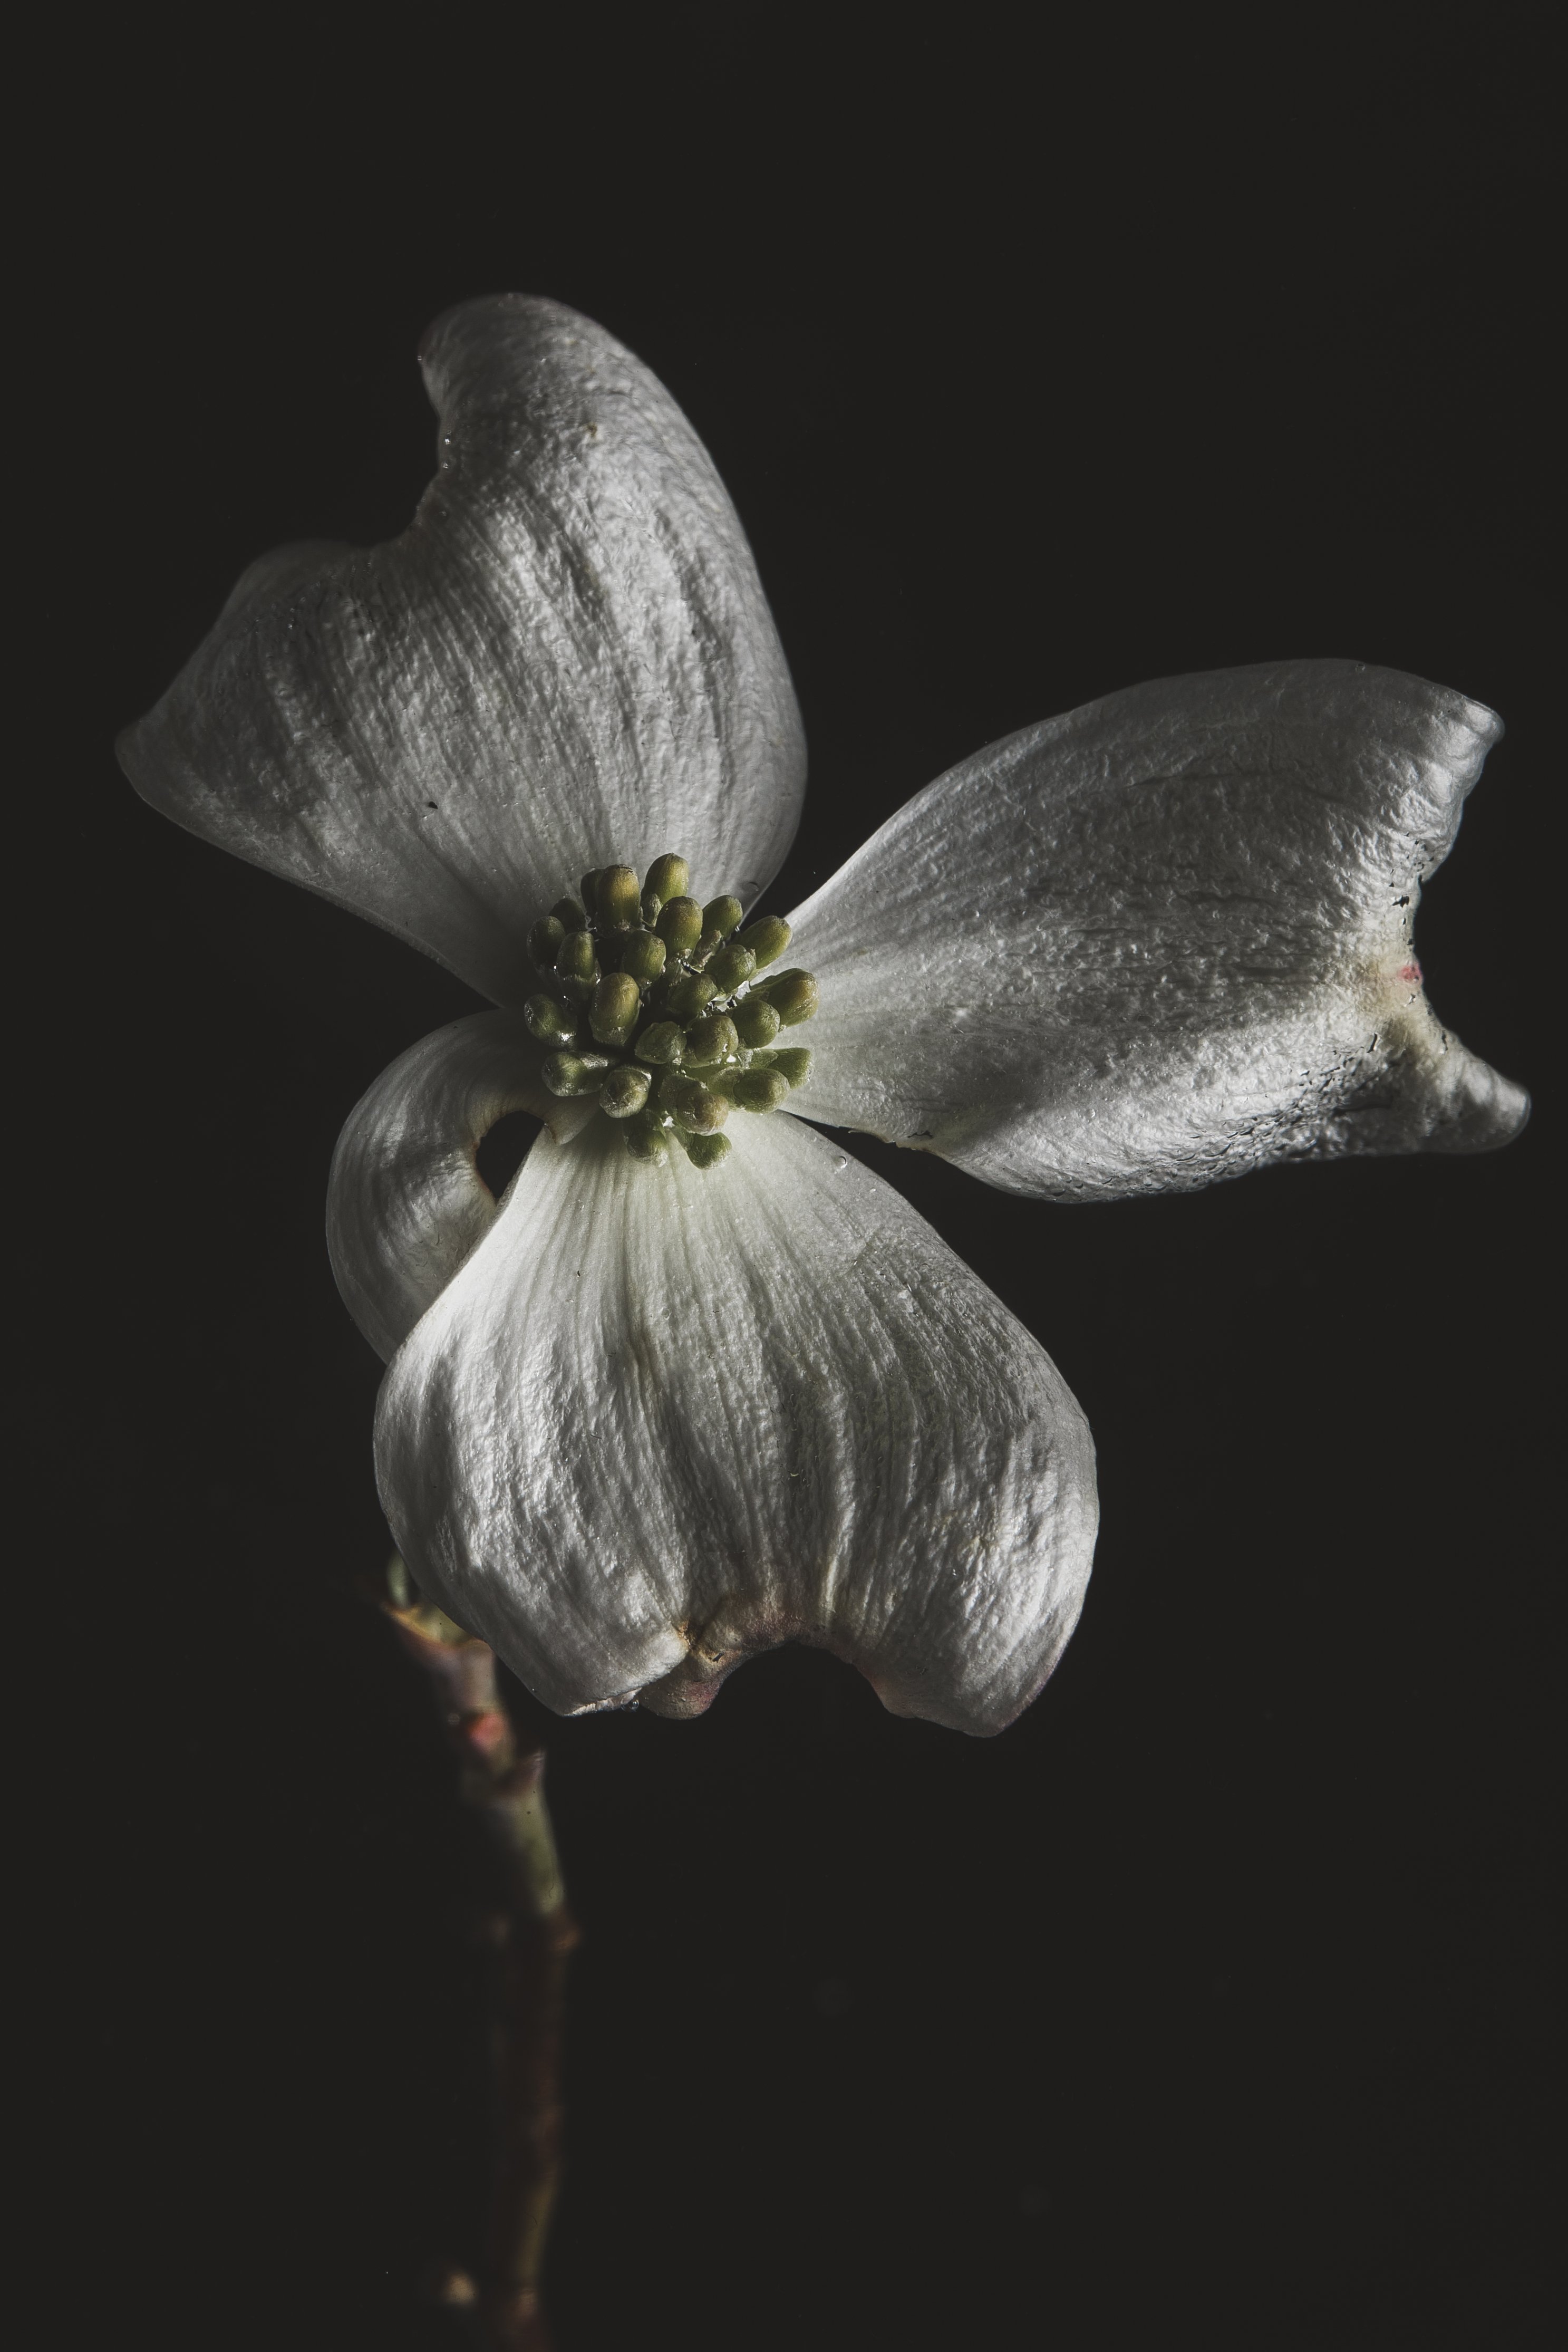
flower, plant, petal, herbaceous plant, flowering plant, blossom, close up, Pedicel, macro photography, flash photography, monochrome photography, darkness, pollen, still life photography, plant stem, perennial plant, monochrome, twig, art, still life, wildflower, cinquefoil